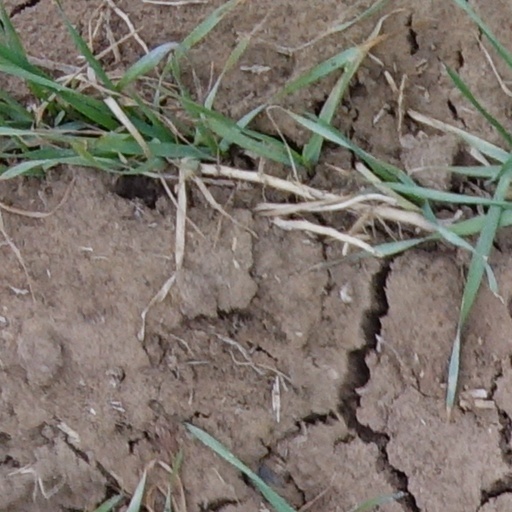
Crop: wheat